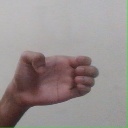
अक्षर: ख